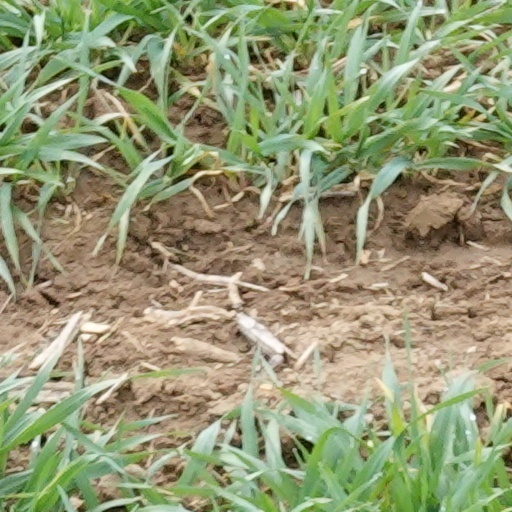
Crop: wheat